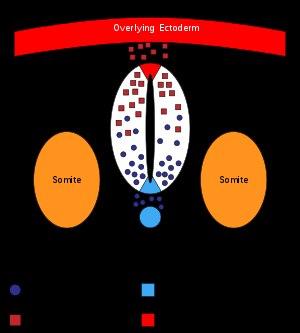
Hedgehog, est une protéine. Elle est présente chez les invertébrés. Il y a 3 gènes homologue du gène Hedgehog chez les vertébrés.